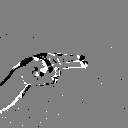
ASL letter: h